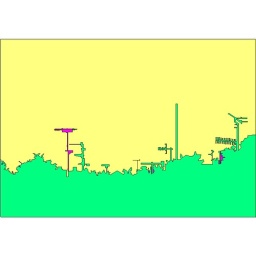
The skyline on the carniny road in yellow, green and a lucky little bit of pink in there.